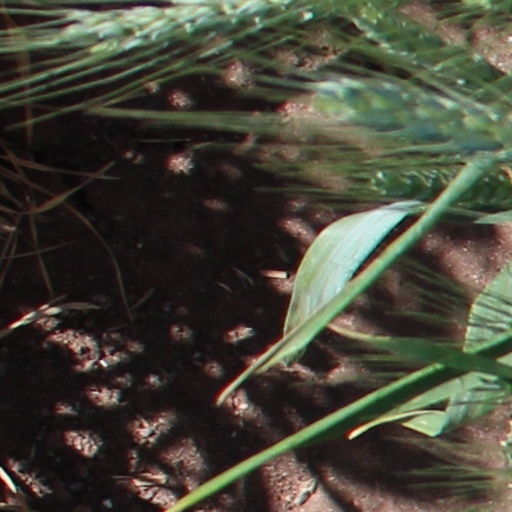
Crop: wheat